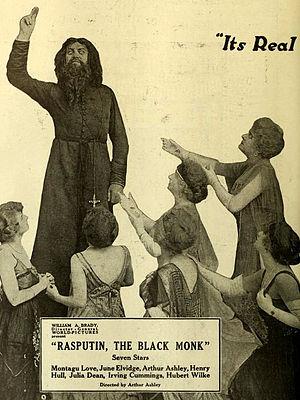
Montagu Love est un acteur et un illustrateur anglais, né Harry Montagu Love à Portsmouth le 15 mars 1877, mort à Beverly Hills le 17 mai 1943.